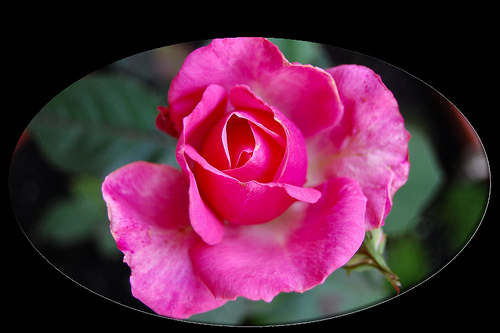
Flower: rose